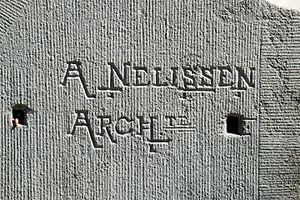
Belgique - Bruxelles - Maison Nelissen
Arthur Nelissen est un architecte éclectique d'origine néerlandaise dont l'activité s'est déroulée à Bruxelles en Belgique et qui y a construit une remarquable maison de style Art nouveau.
La maison personnelle de l'architecte Arthur Nelissen, aussi connue sous le nom de Villa Beau-Site est un bâtiment Art nouveau situé au numéro 5 de l'avenue du Mont Kemmel à Forest, une des communes de Bruxelles, en Belgique.